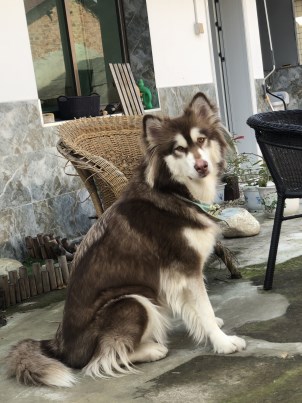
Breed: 1324-n000004-malamute